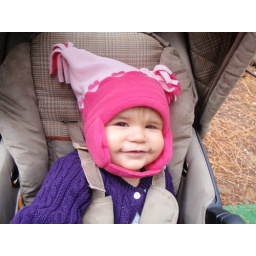
My grandma doesn't like my hat but my mommy thinks I look cute in it!